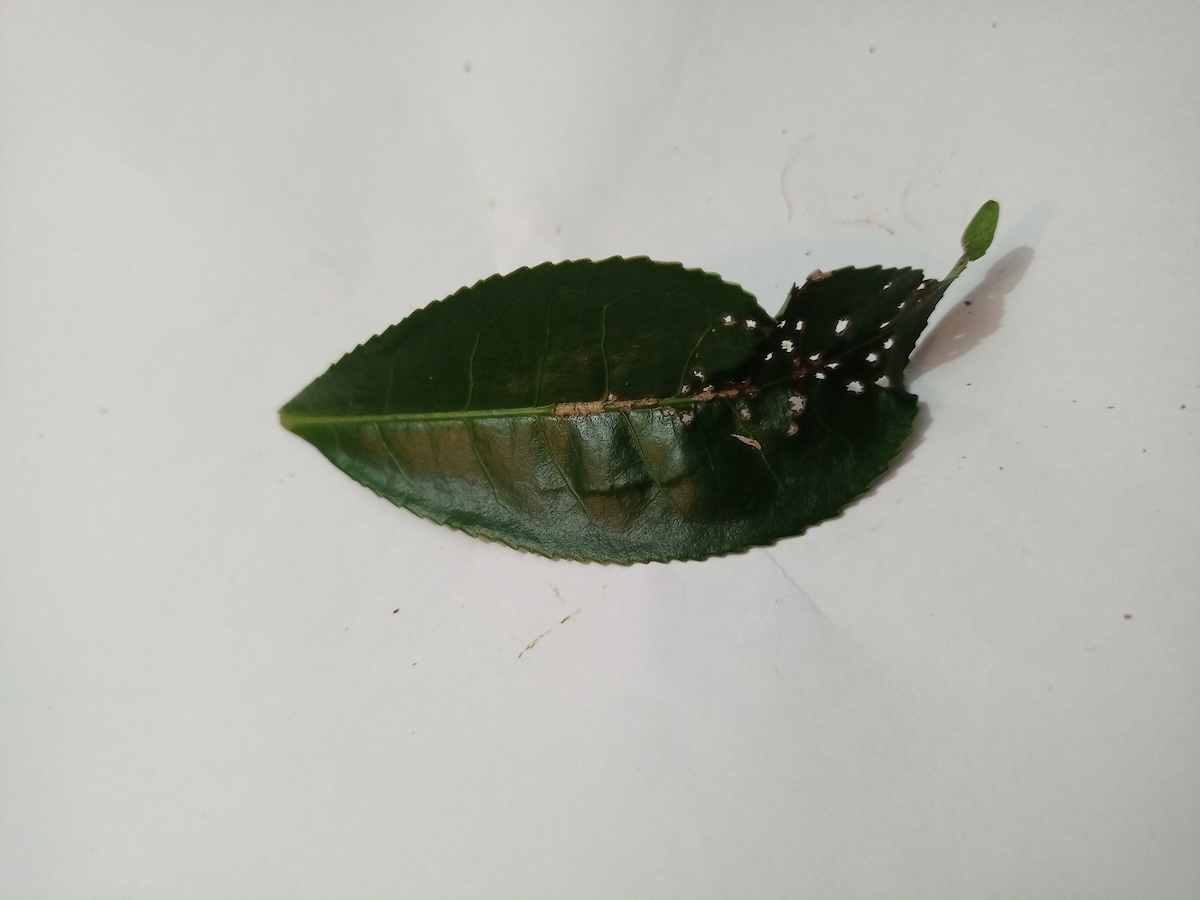
Label: Green mirid bug